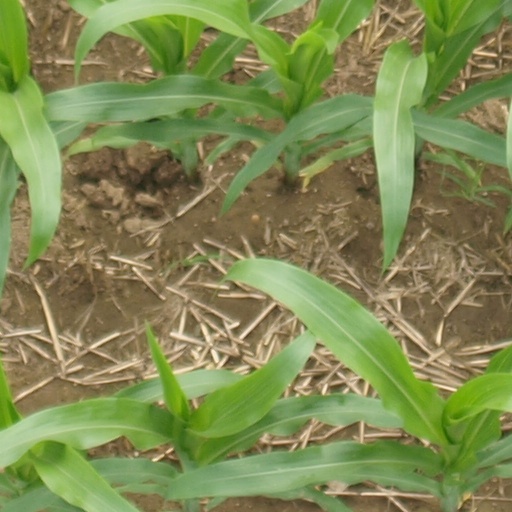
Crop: maize; corn